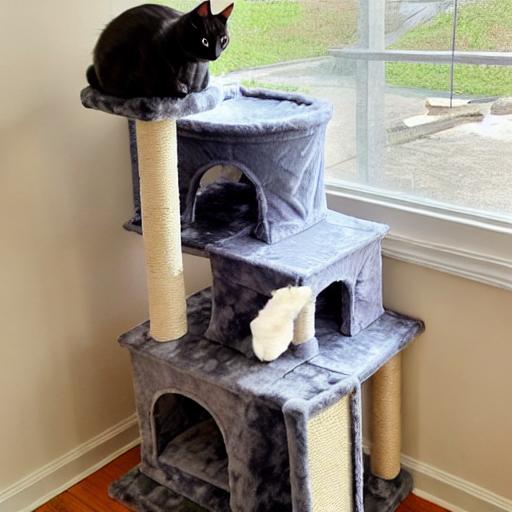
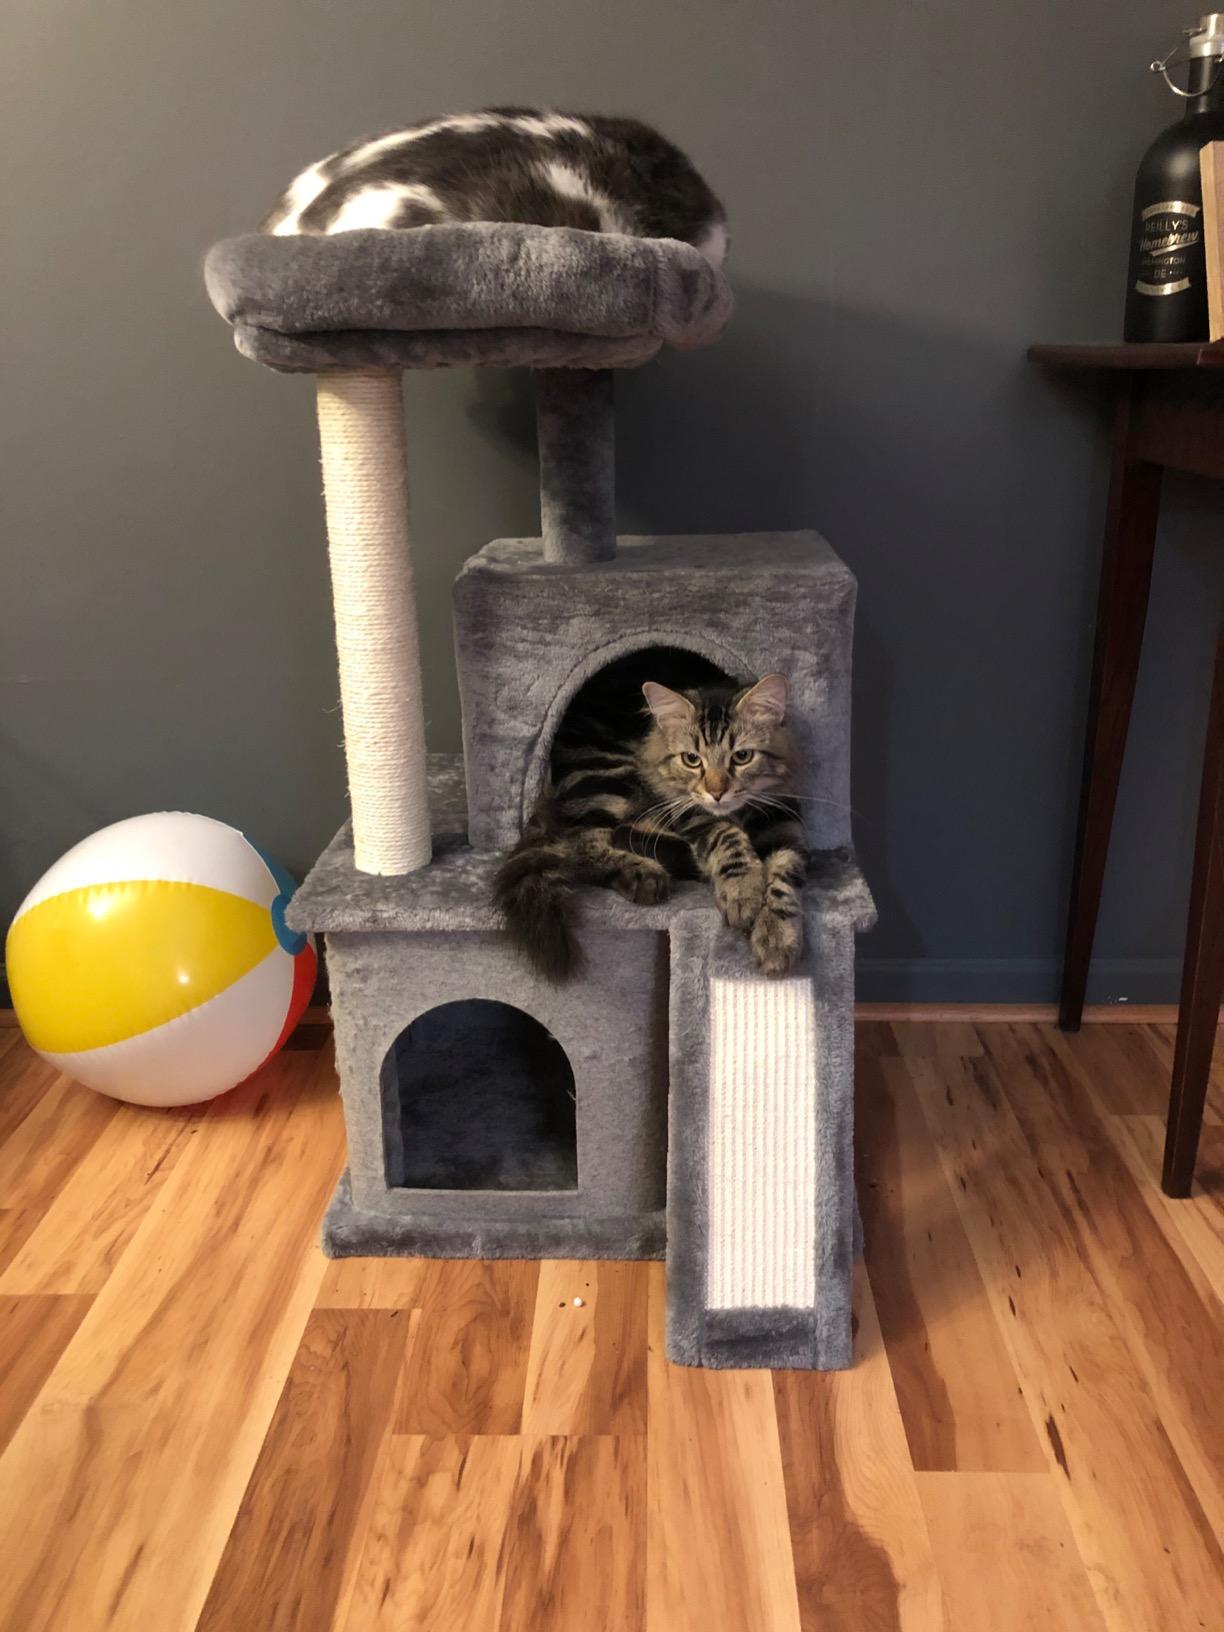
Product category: items_cat tree
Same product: no